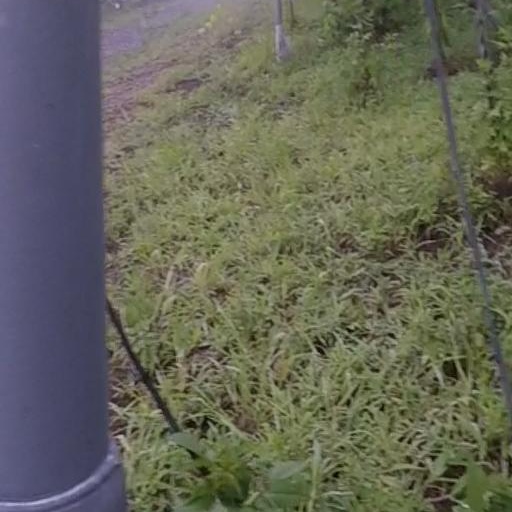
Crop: grape